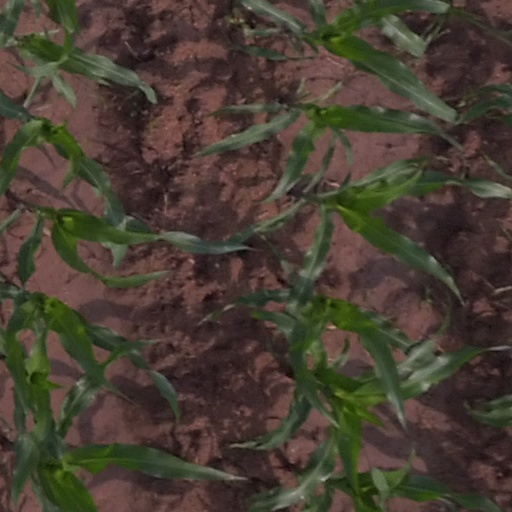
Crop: maize; corn